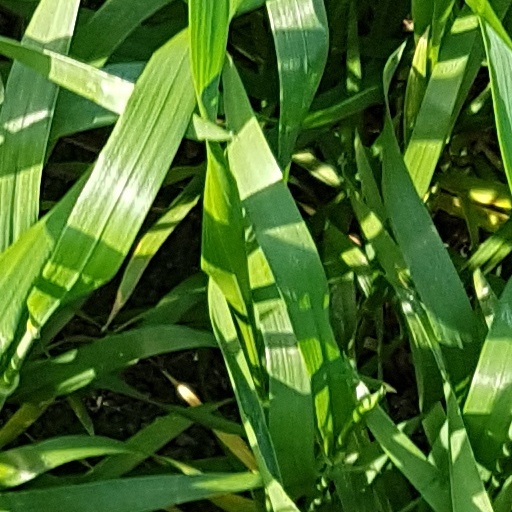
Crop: wheat